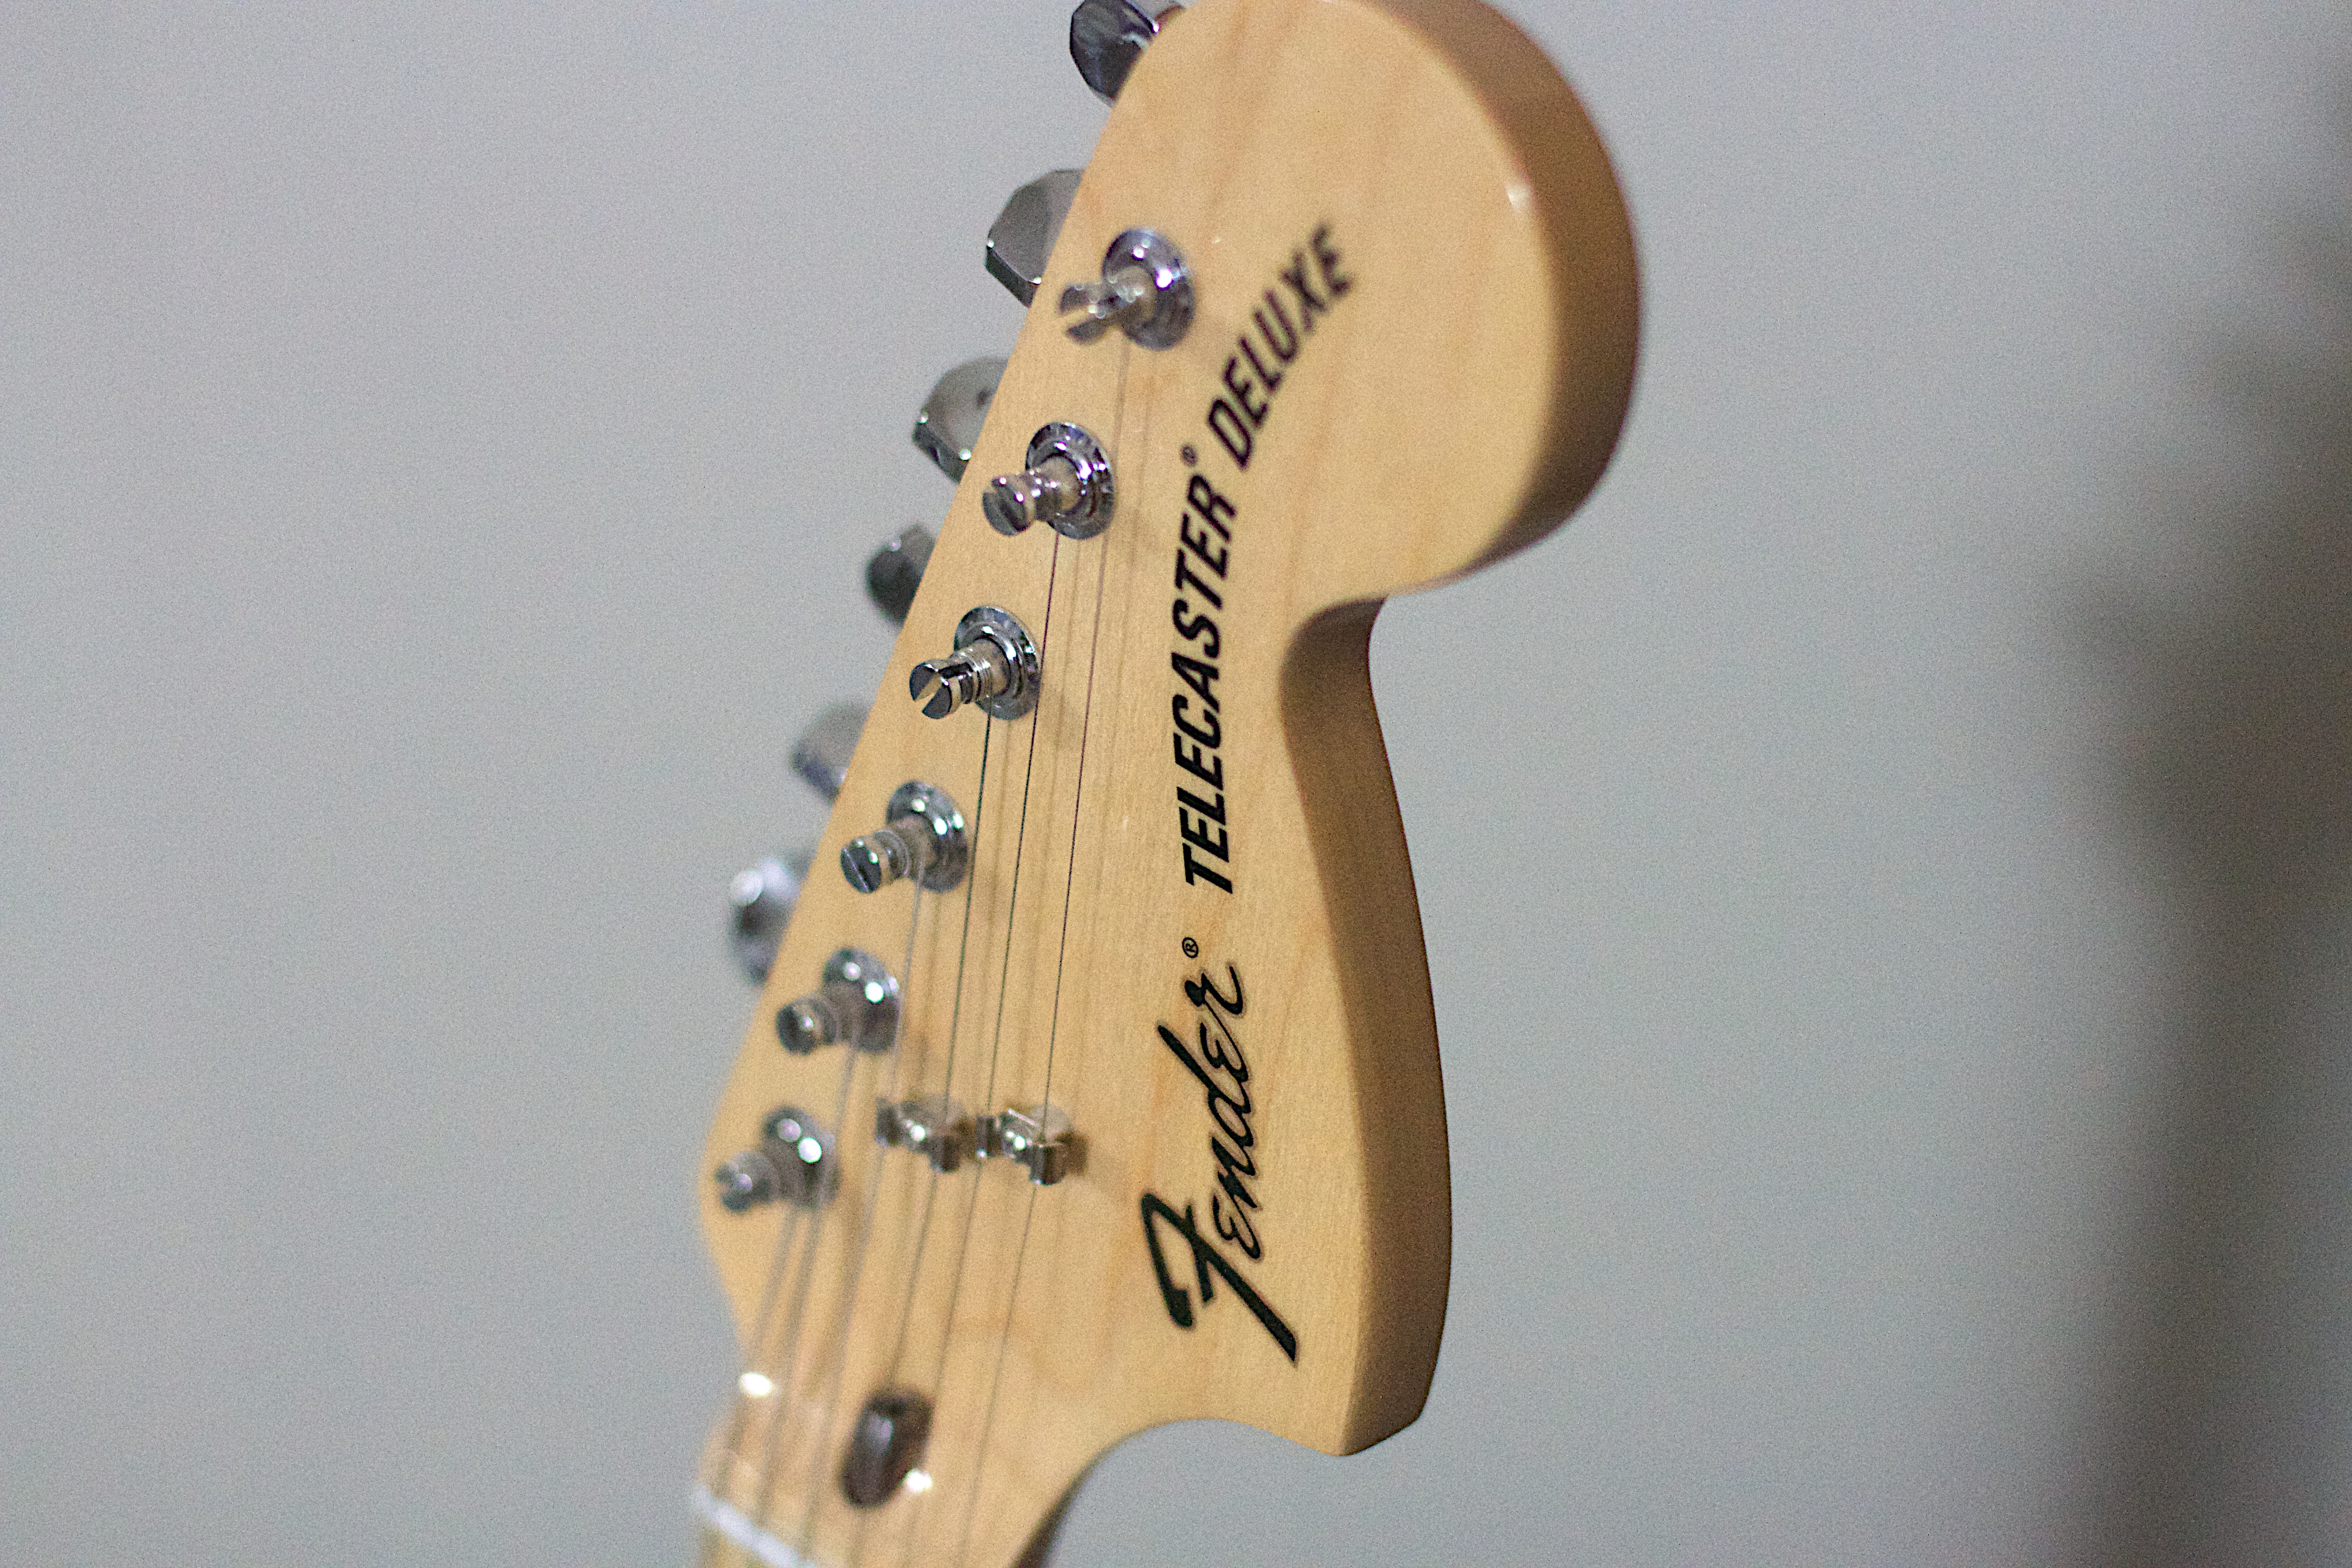
musical instrument, guitar, string instrument, plucked string instruments, bass guitar, electric guitar, acoustic guitar, vihuela, bowed string instrument